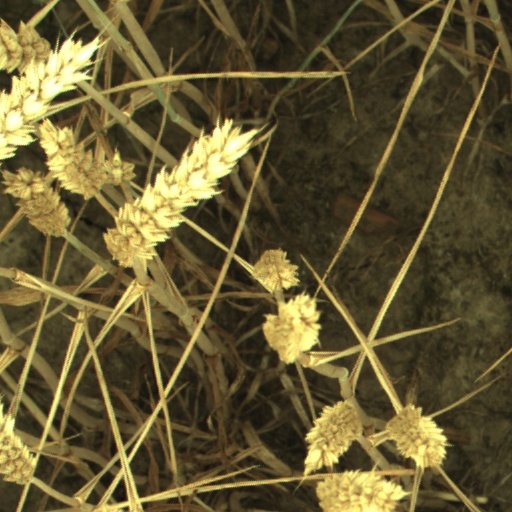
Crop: wheat